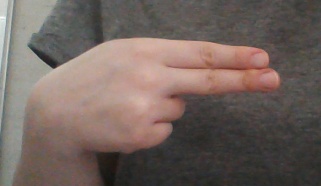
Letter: ain